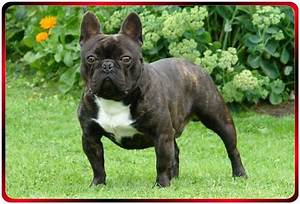
Label: dog